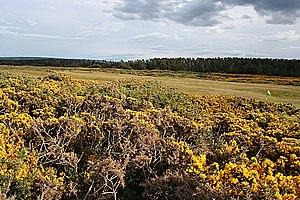
Comme toute activité humaine, la pratique du golf, comme la construction et l’entretien de terrains de golf génèrent des impacts environnementaux. Ces impacts sont notamment liés à la production et à la fin de vie des matériels utilisés pour le jeu ou l'entretien des terrains, aux moyens de transport utilisés pour les déplacements des pratiquants et employés, mais aussi aux terrains de golf et à leur gestion. Cette activité, sportive et de loisir, semble être de celles qui mobilisent le plus de ressources naturelles. Elle disperse dans l’environnement des quantités importantes d’intrants. Mais selon ses promoteurs, un terrain de golf peut aussi parfois présenter des aspects positifs pour l'environnement.